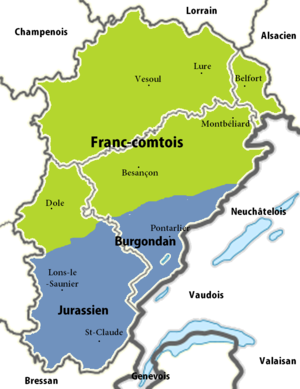
Carte linguistique de la Franche-Comté
Le franc-comtois est une langue d'oïl – de la famille des langues romanes – qui se parle notamment en Franche-Comté et dans le canton du Jura. On la désigne par « franc-comtois », « langue comtoise » ou « parler comtois d’oïl ». Le franc-comtois fait partie d'un groupe de langues qui comprend le picard, le wallon et le lorrain. Ces langues ont en effet un certain nombre de caractéristiques en commun, dont une influence germanique. Ses locuteurs sont appelés les comtophones.
Le jurassien est un dialecte de la langue francoprovençale parlé dans le sud de la Franche-Comté.
Le burgondan est un dialecte de l'arpitan ou francoprovençal parlé dans le sud de la Franche-Comté' dans la moitié sud du Doubs ou Haut-Doubs, zone correspondant aux plateaux et zones montagneuses de ce département.
La Franche-Comté est une région culturelle et historique de l'Est de la France métropolitaine qui correspond approximativement à l'ancien comté de Bourgogne. Elle est appelée Fraintche-Comtè en franc-comtois et Franche-Comtât en arpitan, les deux langues comtoises traditionnelles.
Le nationalisme franc-comtois ou plus simplement nationalisme comtois, désigne un ensemble de mouvements culturels et politiques revendiquant entre autres une large autonomie voire l’indépendance de la région Franche-Comté, la défense de sa culture, de sa langue et de sa gastronomie, ainsi que plus largement une décentralisation au niveau national et un arrêt du « parisianisme ».
La littérature de langue comtoise concerne toute la production littéraire rédigée en franc-comtois, langue d'oïl de la Franche-Comté et du canton du Jura. Si le premier texte connu remonte à 1525, des œuvres paraissent encore aujourd'hui dans ce qui est de plus en plus considéré comme une langue à part entière à l'instar du picard, du wallon ou du gallo.